Mieczysław Srokowski

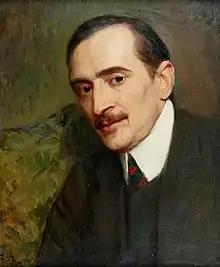
Zygmunt Andrychiewicz: Portrait of Mieczysław Srokowski

Mieczysław Srokowski (14 August 1873 in the village of Bybło, Podole – 11 September 1910 in Warsaw) was a Polish writer and poet. His 1910 novel, "Kult ciała, Dziennik człowieka samotnego" was adapted in the film "Kult ciała" in 1930 and starred Victor Varconi.